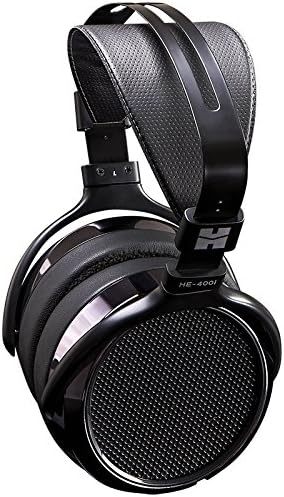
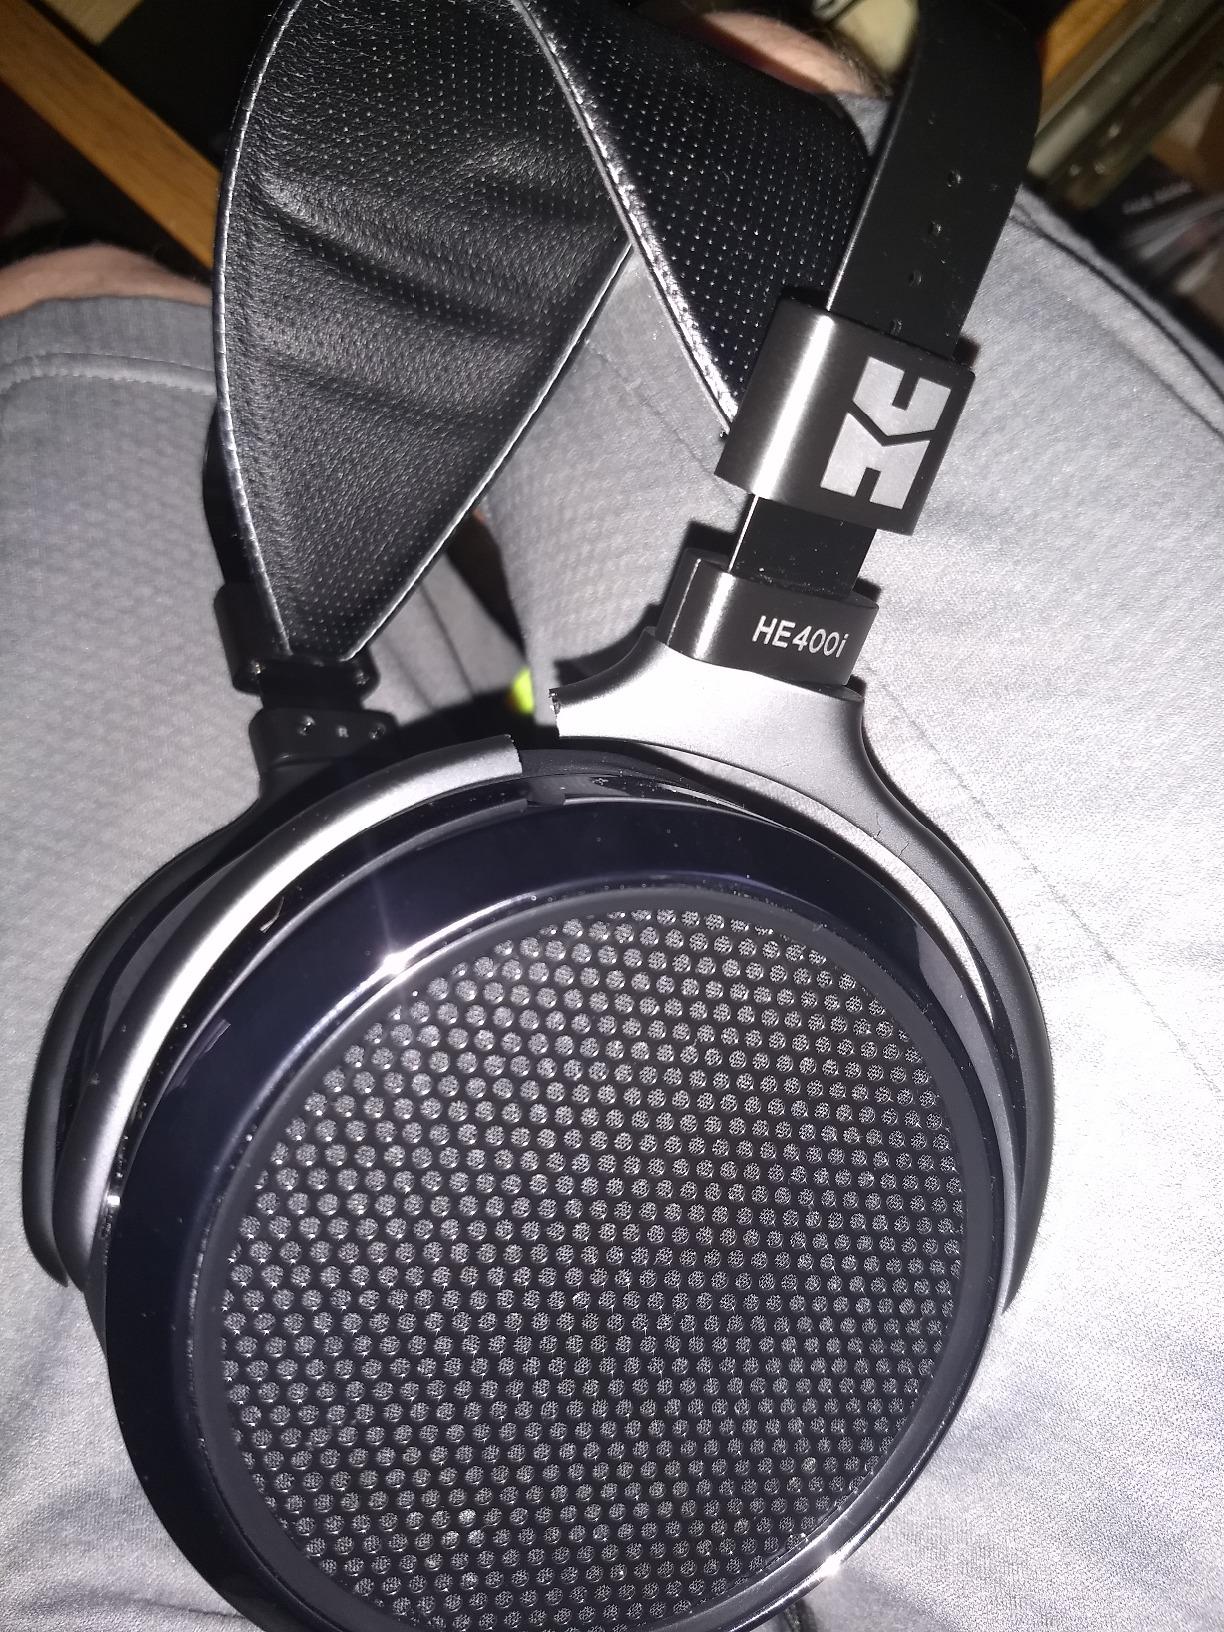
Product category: headphones
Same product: yes